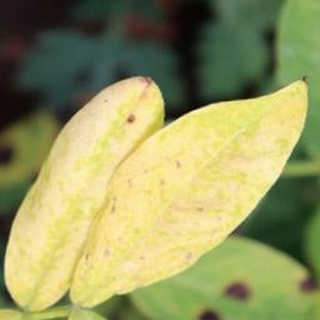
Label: groundnut_nutrition_deficiency